Supreme Headquarters Allied Powers Europe

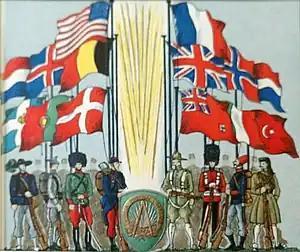
Christmas card c. 1952–1955, depicting an alternative achievement in which both national flags and soldiers in traditional uniforms support SHAPE's escutcheon upon a compartment

Since 1951, the Supreme Allied Commander Europe has served as the head of the topmost-level NATO command for Europe, now titled Allied Command Operations, and located at Casteau. The Deputy Commander is always a European officer.